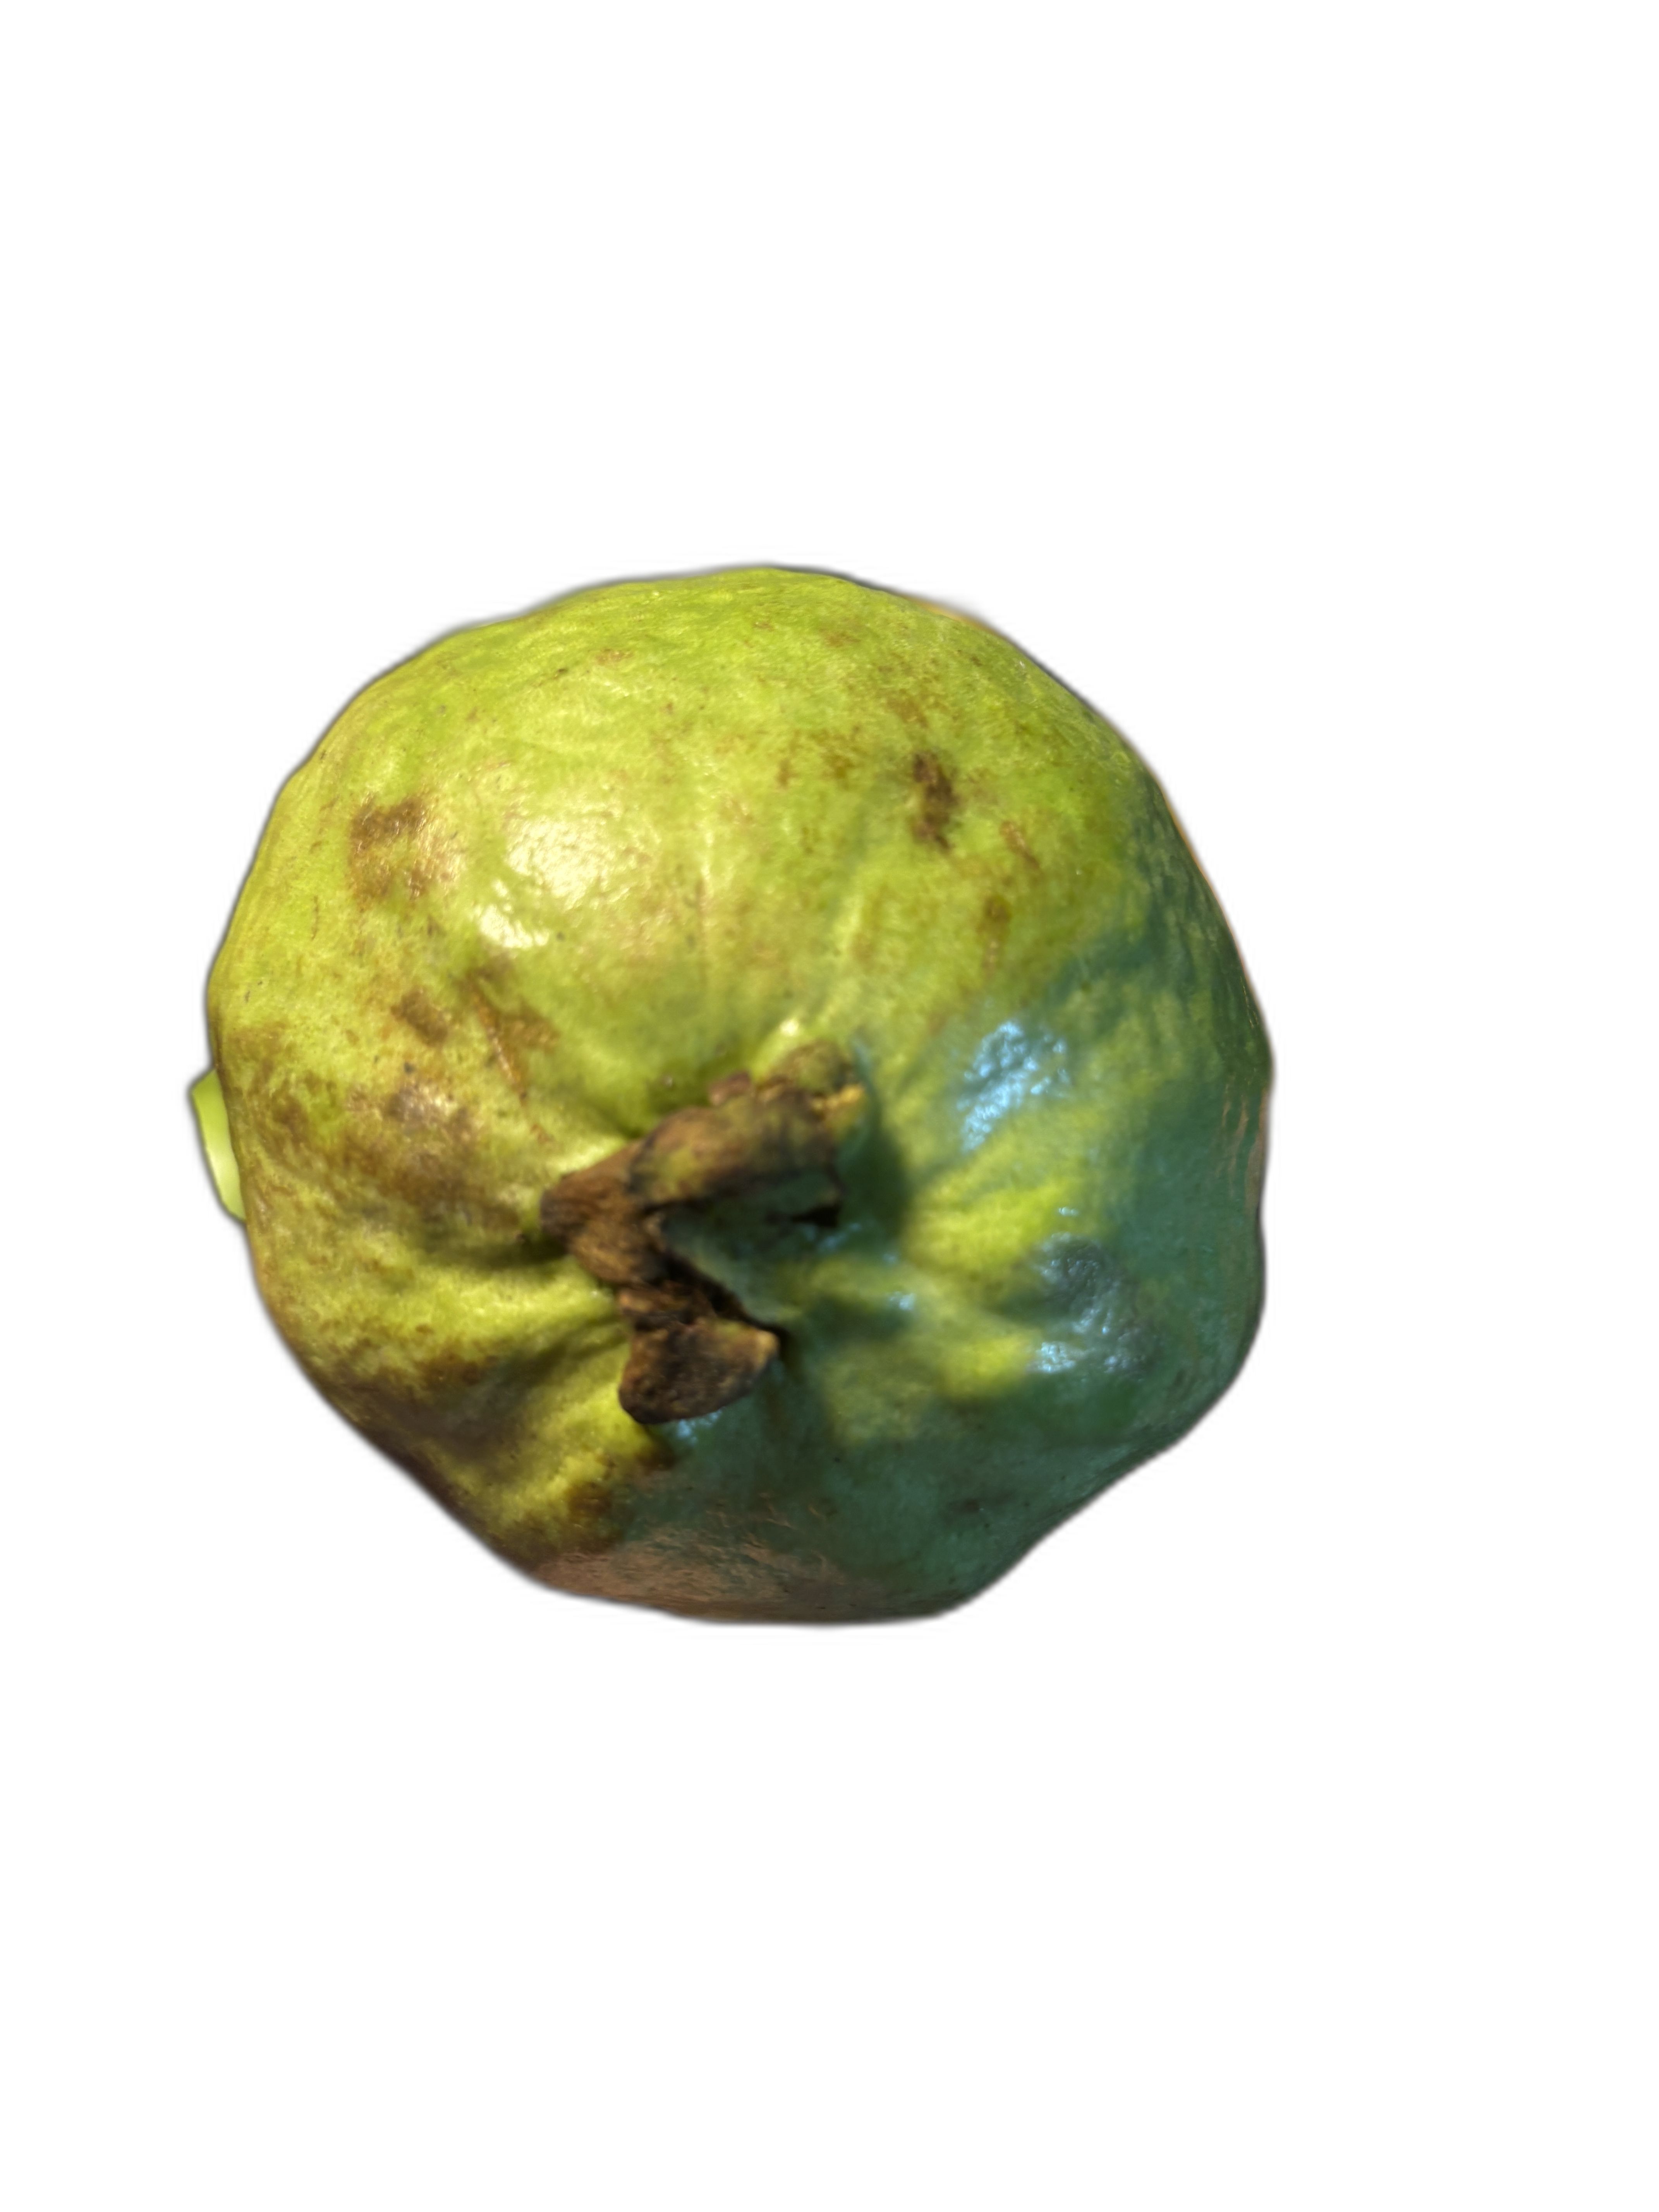
Plant part: fruit
Disease: Scab